Big Brother Célébrités

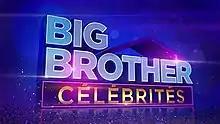

Big Brother Célébrités is the Quebec celebrity version of the international reality show "Big Brother". It premiered on January 10, 2021 on Noovo. Produced by Banijay and Groupe Entourage, it is hosted by singer Marie-Mai Bouchard.